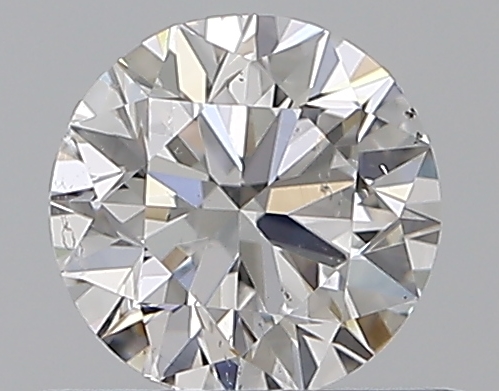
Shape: round
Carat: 0.5
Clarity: SI1
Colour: D
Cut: VG
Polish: EX
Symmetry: VG
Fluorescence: N
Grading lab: GIA
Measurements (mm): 4.96 x 5 x 3.15